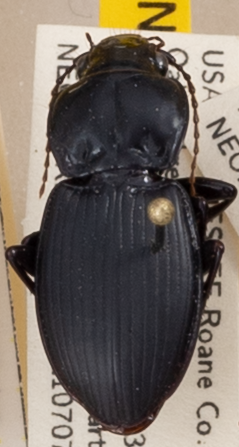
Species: Cyclotrachelus sigillatus
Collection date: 2021-07-07
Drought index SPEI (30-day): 0.058
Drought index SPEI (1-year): -0.048
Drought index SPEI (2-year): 1.69